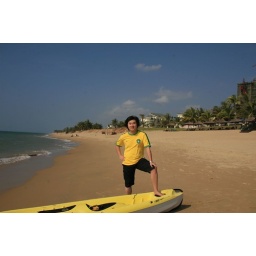
let's sail in this boat